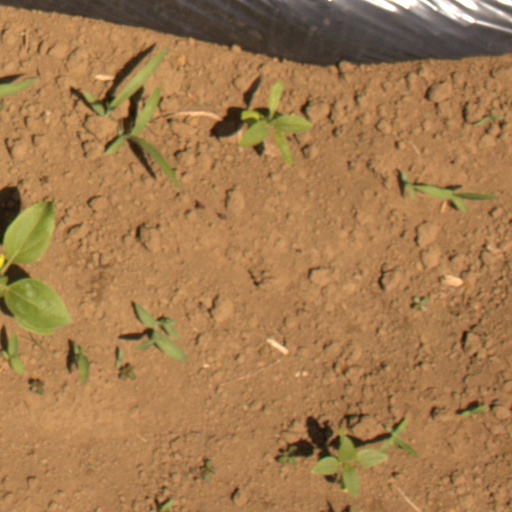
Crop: Jerusalem artichoke